26th Space Aggressor Squadron

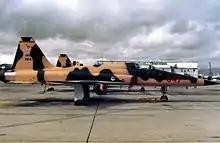
Northrop F-5E Tiger IIs of the 26th Training Aggressor Squadron at Clark AB

The squadron was activated under Pacific Air Forces (PACAF) at Clark Air Base, Philippines in 1973 with a training mission to provide dissimilar air combat training to PACAF fighter squadrons using Soviet-style fighter tactics. It was non-operational until the end of August 1975, by which time the 405th Fighter Wing had been replaced by the 3rd Tactical Fighter Wing at Clark. Even then, it did not start training activities until January 1976, using a number of Northrop T-38 Talon aircraft made surplus by the arrival of the Northrop F-5E Tiger IIs at Nellis Air Force Base, Nevada. Eventually, the squadron also received the F-5E, with some of the planes coming from stocks destined for the Republic of Vietnam Air Force but never delivered and an embargoed Ethiopian Air Force order. By that time it had been redesignated the 26th Tactical Fighter Training Squadron, and then as a tactical fighter training and aggressor squadron. Eventually, it became the 26th Aggressor Squadron. The aggressor F-5Es were painted in a variety of colorful camouflage schemes designed to mimic those in use by Warsaw Pact aircraft. Two-digit Soviet-style nose codes were applied to most aggressor aircraft, and these coincided with the last two digits of the serial number. When there was duplication, three digits were used. The squadron was among the first to apply the star and bar in toned-down or stencil form.